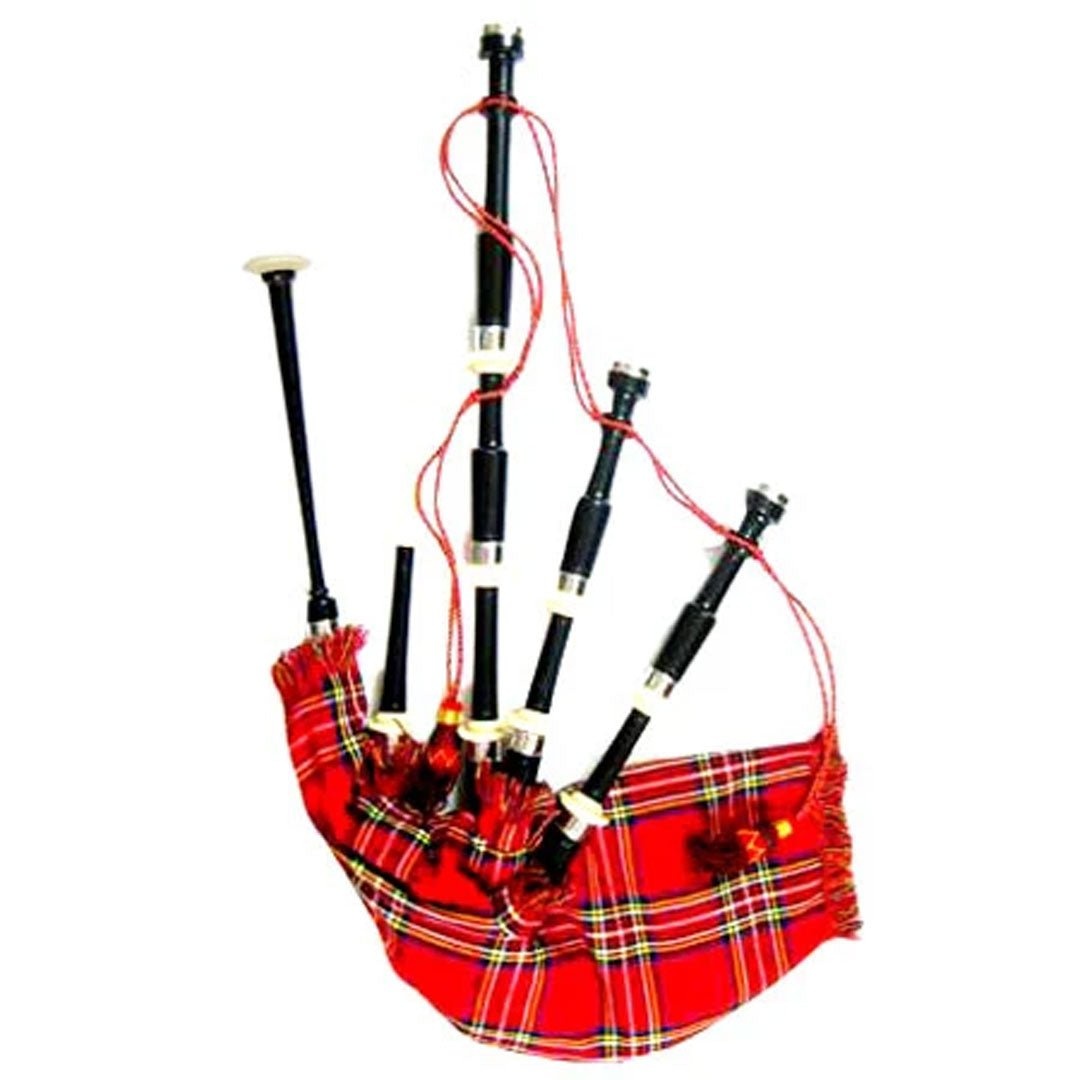
Rosewood Highland Bagpipe Black Finish Plain Turned
Brand: Imperial Highland Supplies
Rosewood Bagpipe Plain Turned. No Beaded or Combed. Black finish. Plain chrome ferrules and white plastic projecting mounts and sole. Royal Stewart cover and cord. Bagpipe includes Set of reeds. Leather bag. Ready to play. Cover and cord can be changed to your choice when ordering.
Category: Arts & Entertainment > Hobbies & Creative Arts > Musical Instruments > Bagpipes